Stiles-Hinson House

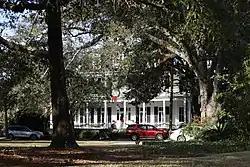
The front elevation of the Stiles Hinson House shows only its Victorian addition.

The Stiles-Hinson House is two houses built back-to-back on James Island, South Carolina.